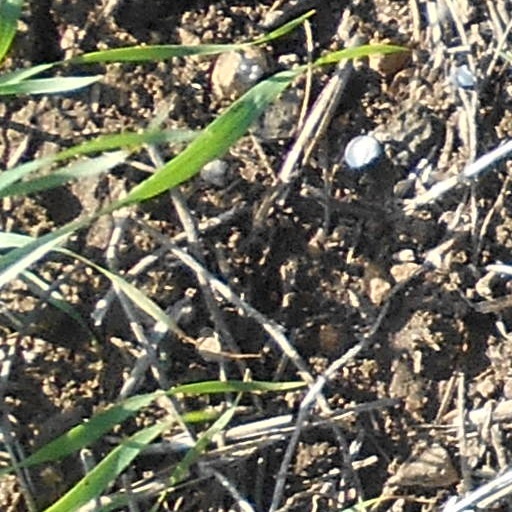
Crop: wheat